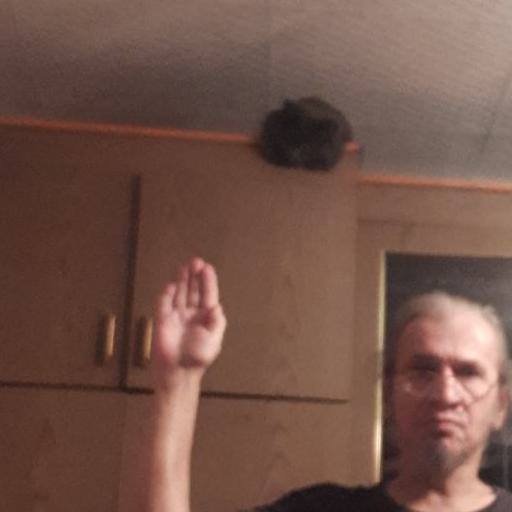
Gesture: stop